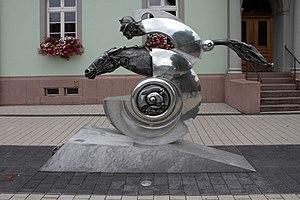
Jürgen Goertz est un sculpteur allemand.